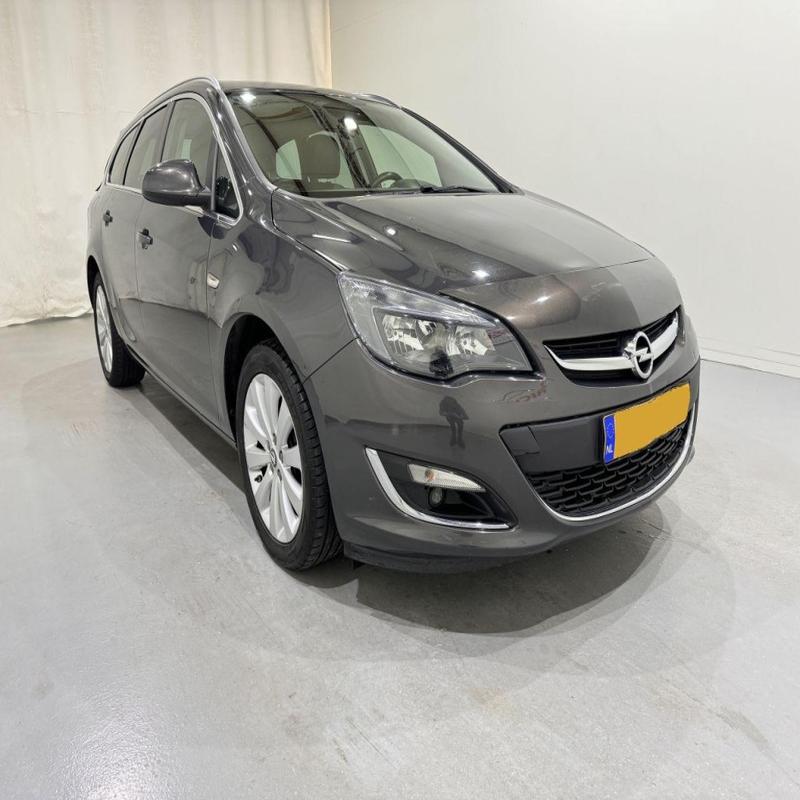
Aucun dommage détecté.
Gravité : aucun